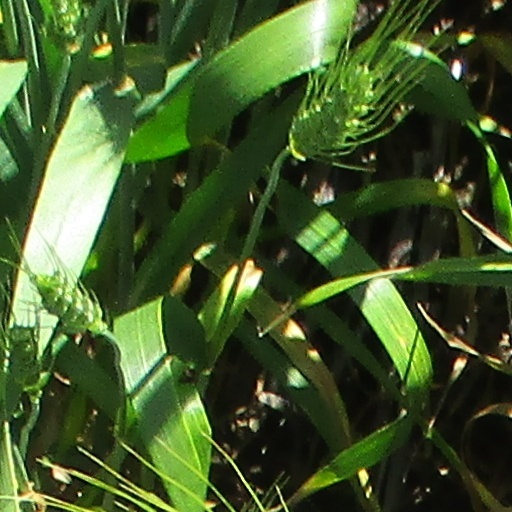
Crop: wheat